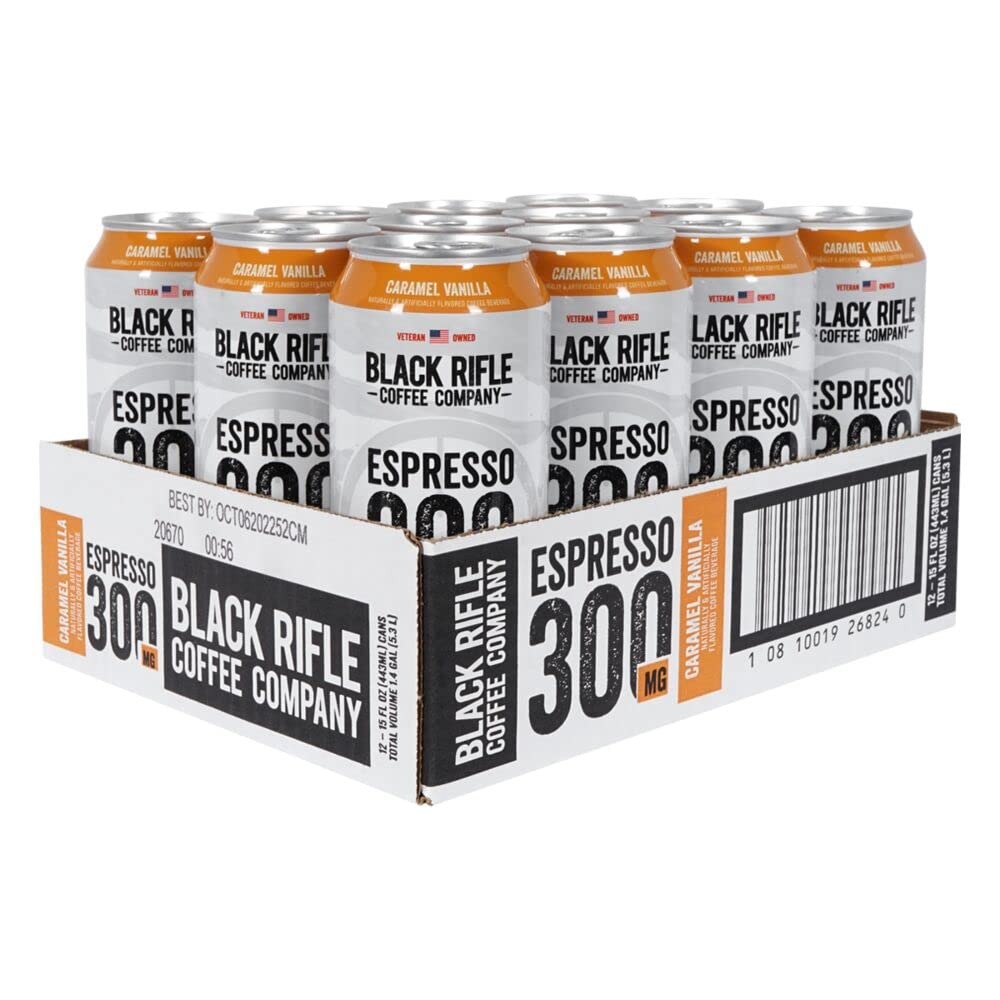
Item Name: Black Rifle Coffee Company RTD (Caramel Vanilla, 15 Fl Oz (Pack of 12))
Bullet Point 1: NEW TO BLACK RIFLE COFFEE: Introducing 300, an all-new line of Ready to Drink. Made with 100% Colombian coffee, 300mg of caffeine per can, and an energizing blend of MCT Oil and amino acids, the new 300 packs a serious caffeine punch backed by high-quality ingredients. Available in Caramel Vanilla and Rich Mocha.
Bullet Point 2: ☕WORLDS BEST READY TO DRINK COFFEE☕ Looking for a quick burst of energy on the go? Look no further than Black Rifle Coffee's new canned 15 oz coffee
Bullet Point 3: 🌱VARIETY OF ROASTS FOR EVERY COFFEE LOVER🌱You need the freshest and strongest (or smoothest) coffee around. We personally blend beans to create a smooth taste of java, no matter the roast. Great as coffee gifts or additions to a Man Crate!
Bullet Point 4: 🦅BOLD FLAVOR MEETS AMERICAN CONVENIENCE🦅 Black Rifle Coffee RTD is the perfect way to conveniently get your single serve coffee fix. Our bold flavors include dark roast, light roast, and everything in-between. Made with top quality Brazillian and Columbian coffee beans, you can expect a fresh and bold flavor with every can.
Bullet Point 5: PROUDLY AMERICAN & OPERATED BY VETERANS: If you’re looking for the world’s best coffee, get it from members of the world’s finest military. As a company owned by Veterans, we proudly support America and we proudly stand by our Veterans and Service Members. A portion of our proceeds go to directly support the causes that help veterans, first responders, and Law Enforcement Officers (thin blue line),. Drink your morning specialty coffee and support our men and women in service.
Value: 180.0
Unit: Fl Oz

Price: 20.93